History of Indiana

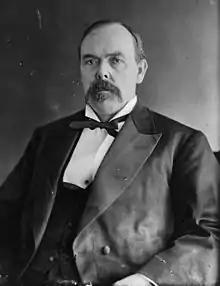
Oliver Hazard Perry Morton, governor 1861 to 1867

The state suffered from financial difficulties during its first three decades. Jonathan Jennings attempted to begin a period of internal improvements. Among his projects, the Indiana Canal Company was reestablished to build a canal around the Falls of the Ohio. The Panic of 1819 caused the state's only two banks to fold. This hurt Indiana's credit, halted the projects, and hampered the start of new projects until the 1830s, after the repair of the state's finances during the terms of William Hendricks and Noah Noble. Beginning in 1831, large scale plans for statewide improvements were set into motion. Overspending on the internal improvements led to a large deficit that had to be funded by state bonds through the newly created Bank of Indiana and sale of over nine million acres (36,000 km) of public land. By 1841, the debt had become unmanageable. Having borrowed over $13 million, the equivalent to the state's first fifteen years of tax revenue, the government could not even pay interest on the debt. The state narrowly avoided bankruptcy by negotiating the liquidation of the public works, transferring them to the state's creditors in exchange for a 50 percent reduction in the state's debt. The internal improvements began under Jennings paid off as the state began to experience rapid population growth that slowly remedied the state's funding problems. The improvements led to a fourfold increase in land value, and an even larger increase in farm produce.